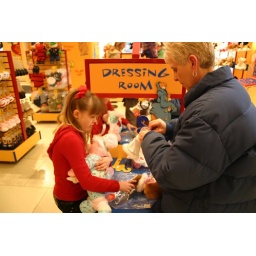
Maddy has finished dressing her's but Ruthie is dressing Savannah bear in a rock star outfit.